C.R.A.Z.Y.

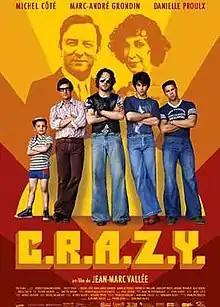
Theatrical release poster

C.R.A.Z.Y. is a 2005 Canadian coming-of-age drama film directed by Jean-Marc Vallée and co-written by Vallée and François Boulay. It tells the story of Zac, a young gay man dealing with homophobia while growing up with four brothers and his father in Quebec during the 1960s and 1970s. The film employs an extensive soundtrack, featuring artists such as David Bowie, Pink Floyd, Patsy Cline, Charles Aznavour, and The Rolling Stones.